Satya (1998 film)

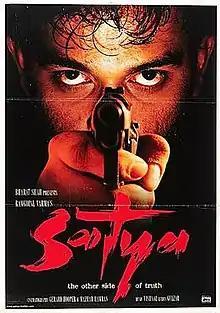
Theatrical release poster

Satya is a 1998 Indian Telugu-language crime film, produced and directed by Ram Gopal Varma; written by Saurabh Shukla and Anurag Kashyap. It stars J. D. Chakravarthy, Urmila Matondkar and Manoj Bajpayee, alongside Saurabh Shukla, Aditya Shrivastava and Paresh Rawal. It is the first of Varma's " Gangster" trilogy about organised crime in India. The film follows Satya (Chakravarthy), an immigrant who comes to Mumbai looking for a job, befriends Bhiku Mhatre (Bajpayee) and is drawn into the Mumbai underworld.